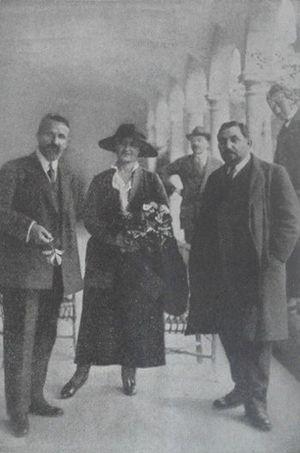
Avetis Aharonian, né le 9 janvier 1866 à Iğdır et mort le 20 avril 1948 à Marseille, est un écrivain, journaliste et homme politique arménien.